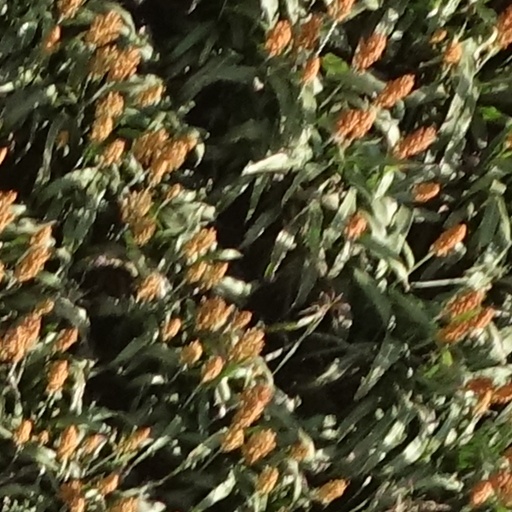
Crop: sorghum